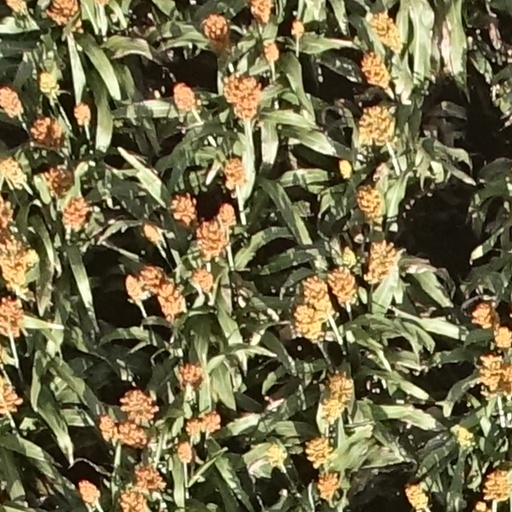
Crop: sorghum